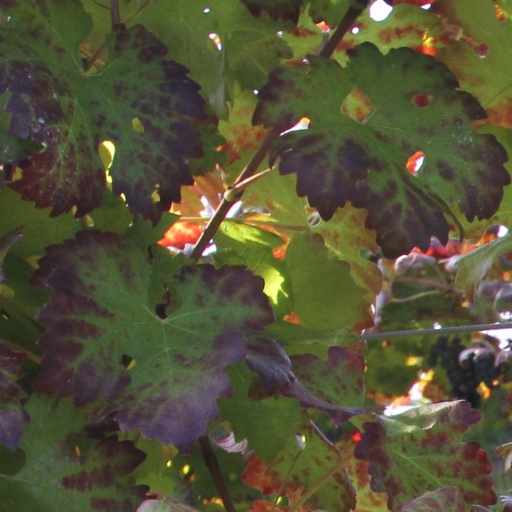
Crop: grape